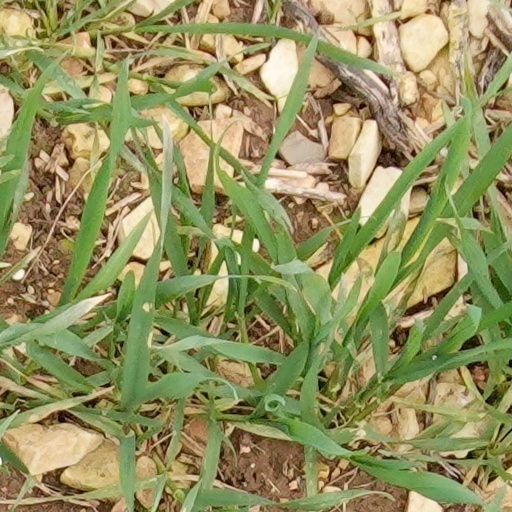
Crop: wheat